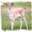
Label: deer